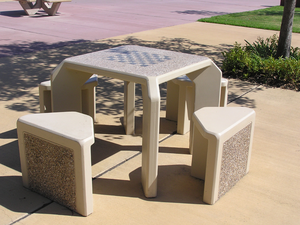
Skak / Bræt og brikker
Et skakbord er et bord, hvor et skakbræt er malet på bordpladen eller nedfældet i den. Fotografiet viser et skakbord opstillet i en park
Skak er et brætspil for to spillere og et af verdens mest populære spil.